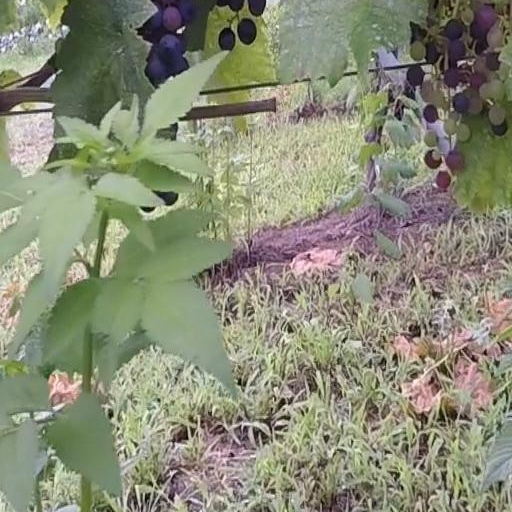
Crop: grape